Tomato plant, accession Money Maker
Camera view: vertical (180 deg); turntable rotation: 150 degrees
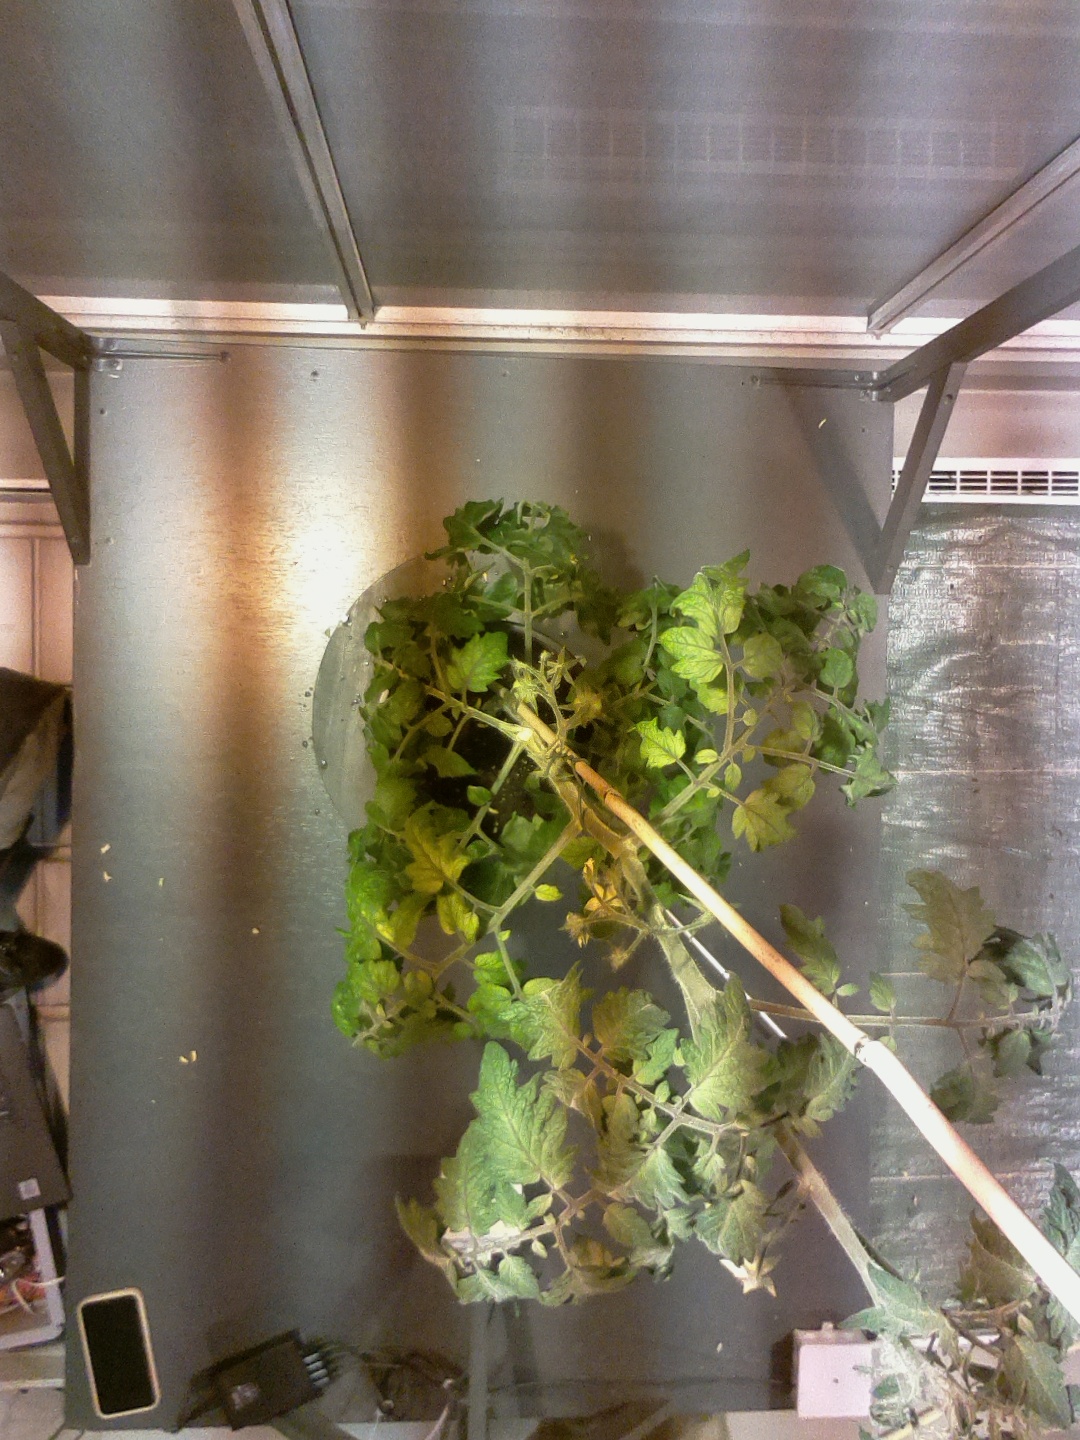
BBCH growth stage 71: 10%-20% of final fruit size